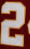
Number: 2